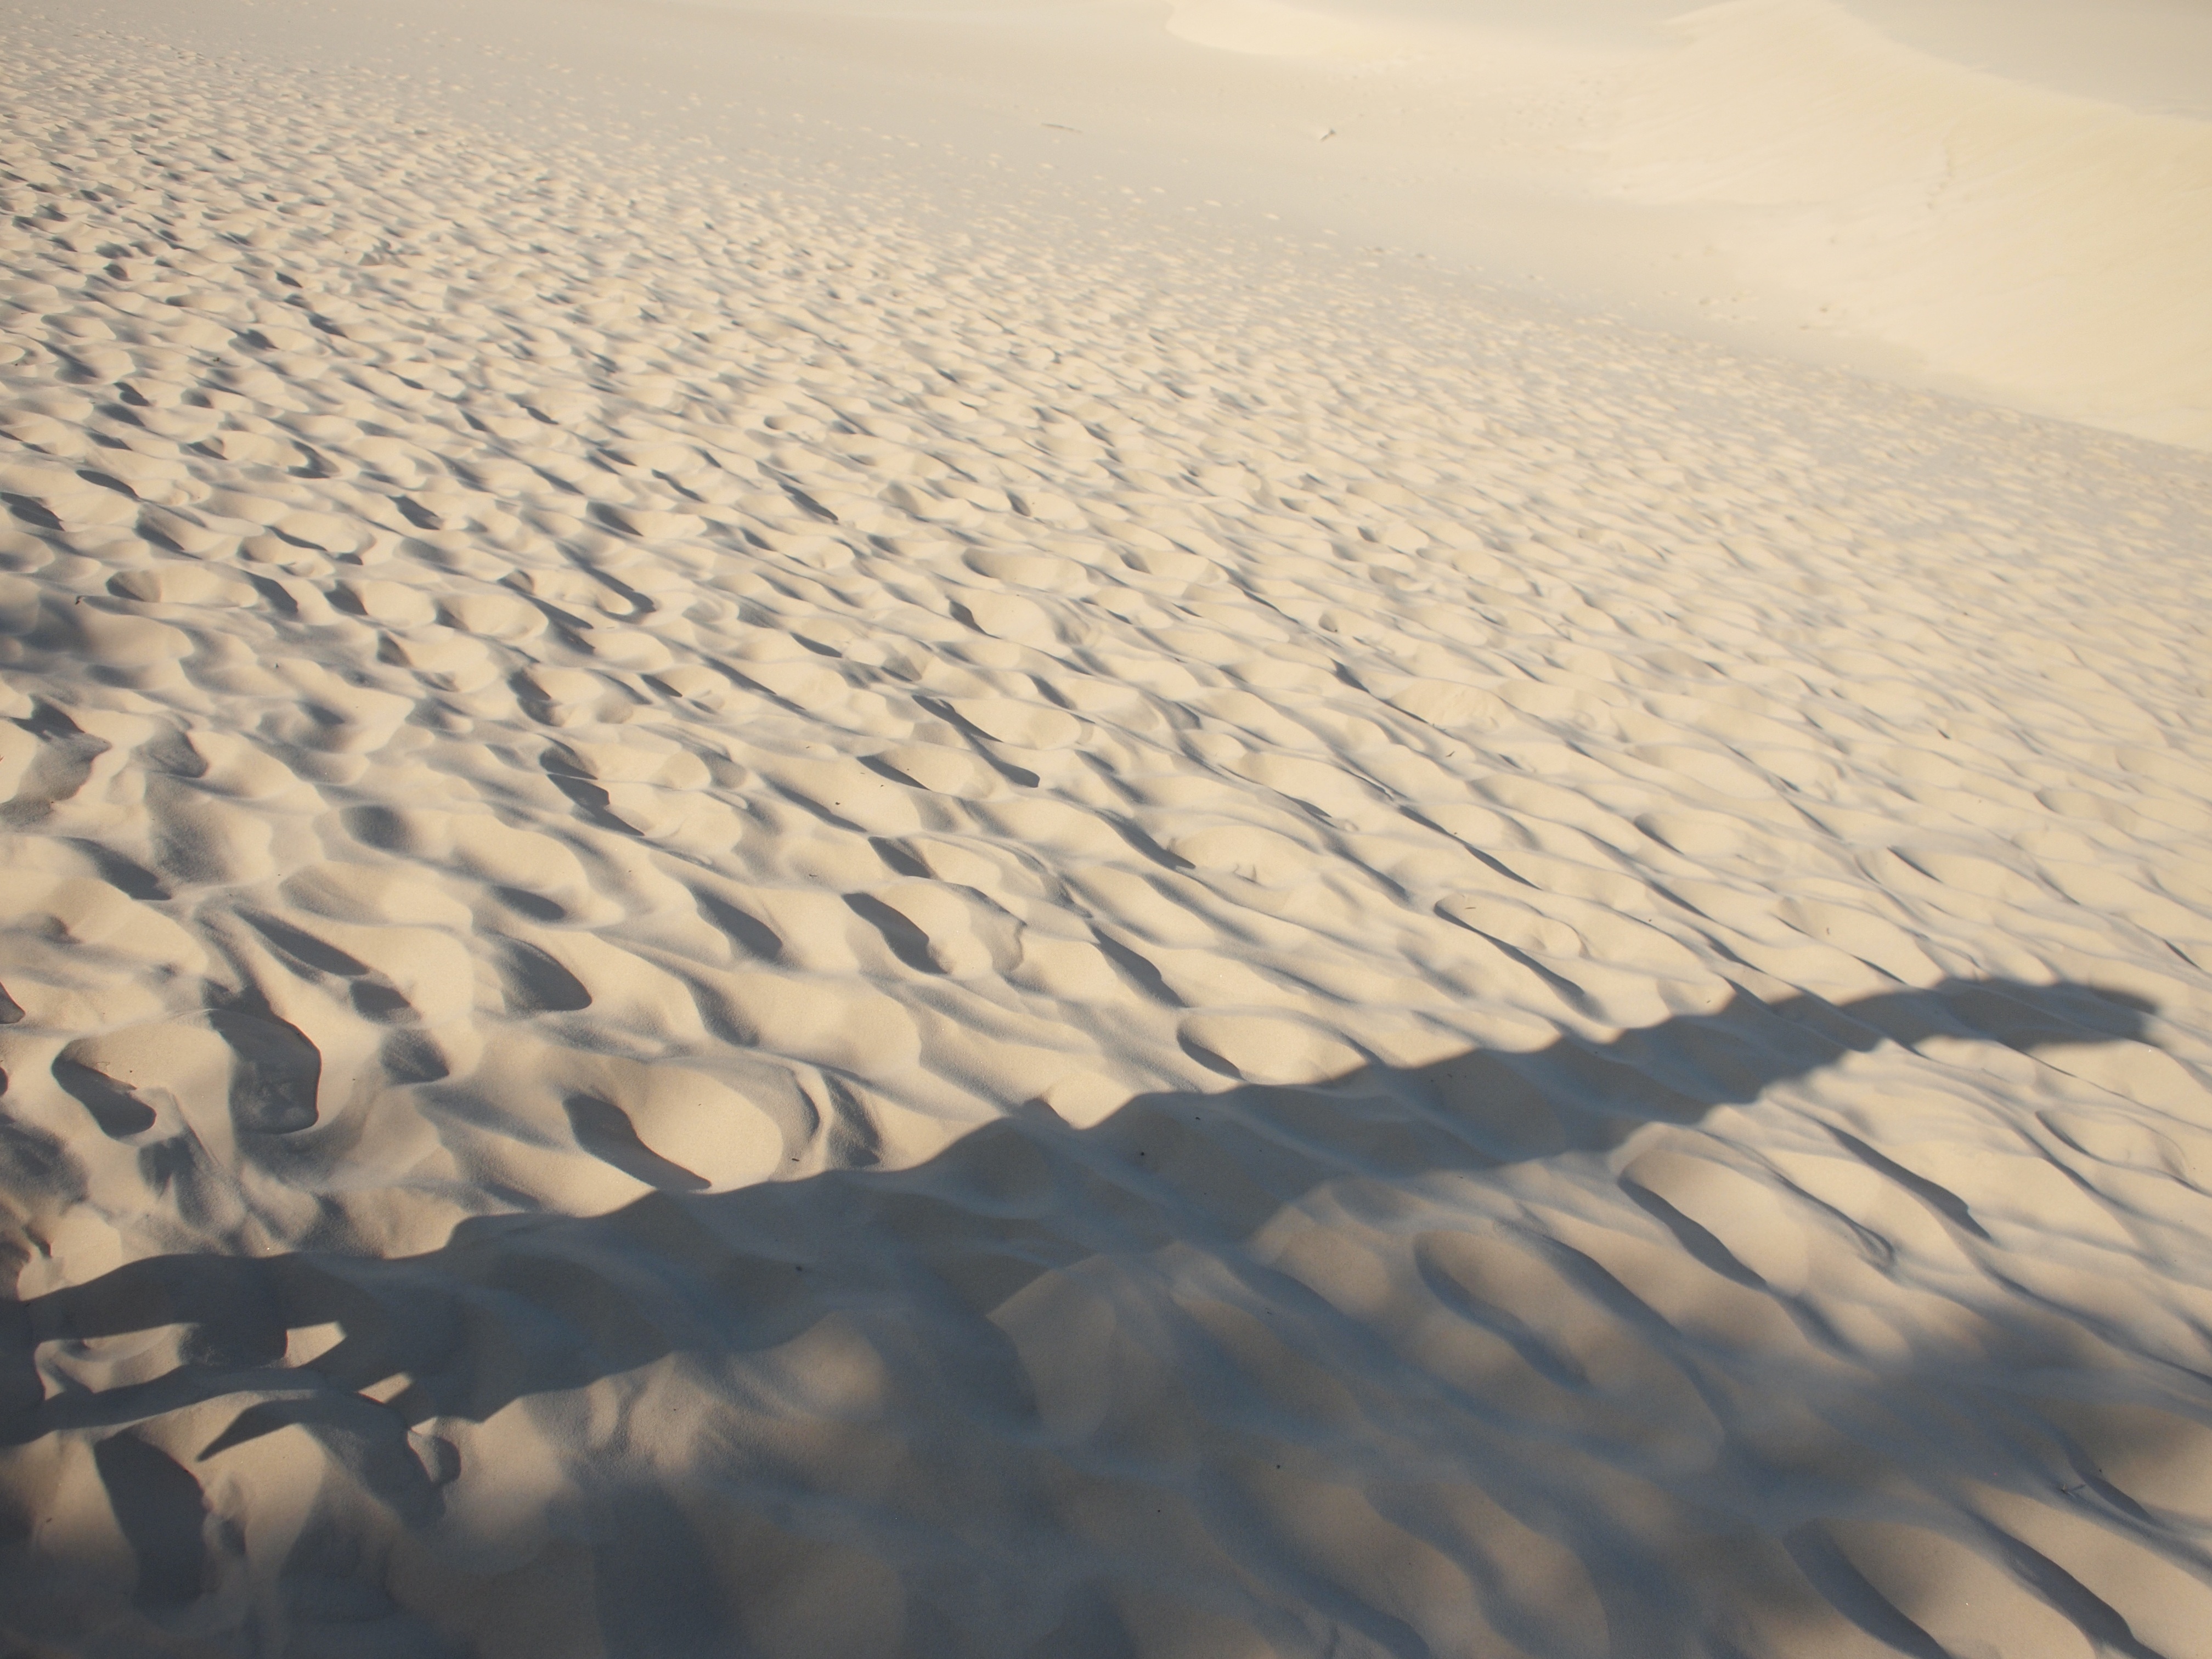
beach, landscape, sea, sand, desert, dune, travel, shadow, material, habitat, landform, natural environment, aeolian landform, grass family